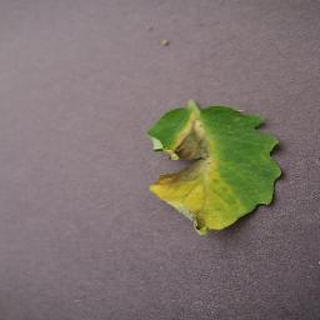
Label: tomato_late_blight